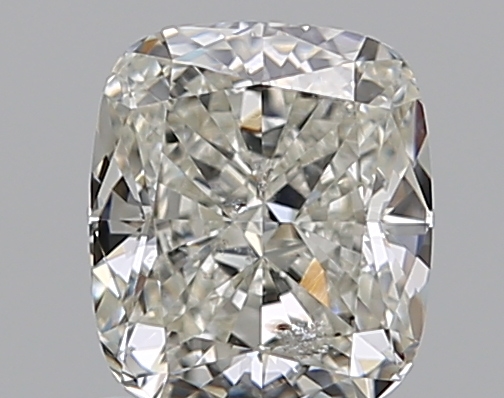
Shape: cushion
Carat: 1
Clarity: SI2
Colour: J
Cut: EX
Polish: EX
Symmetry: VG
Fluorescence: N
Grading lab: GIA
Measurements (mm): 6.14 x 5.32 x 3.56